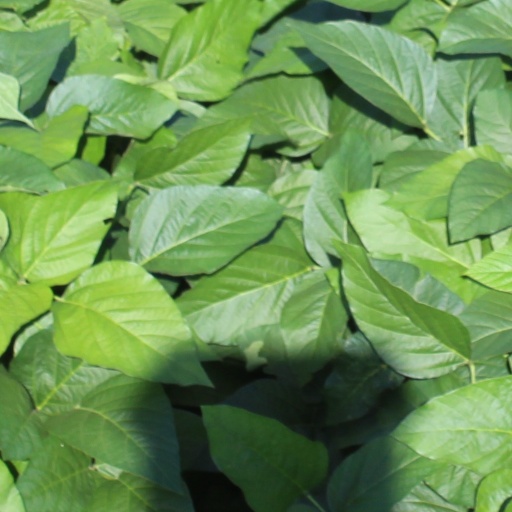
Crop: soybean